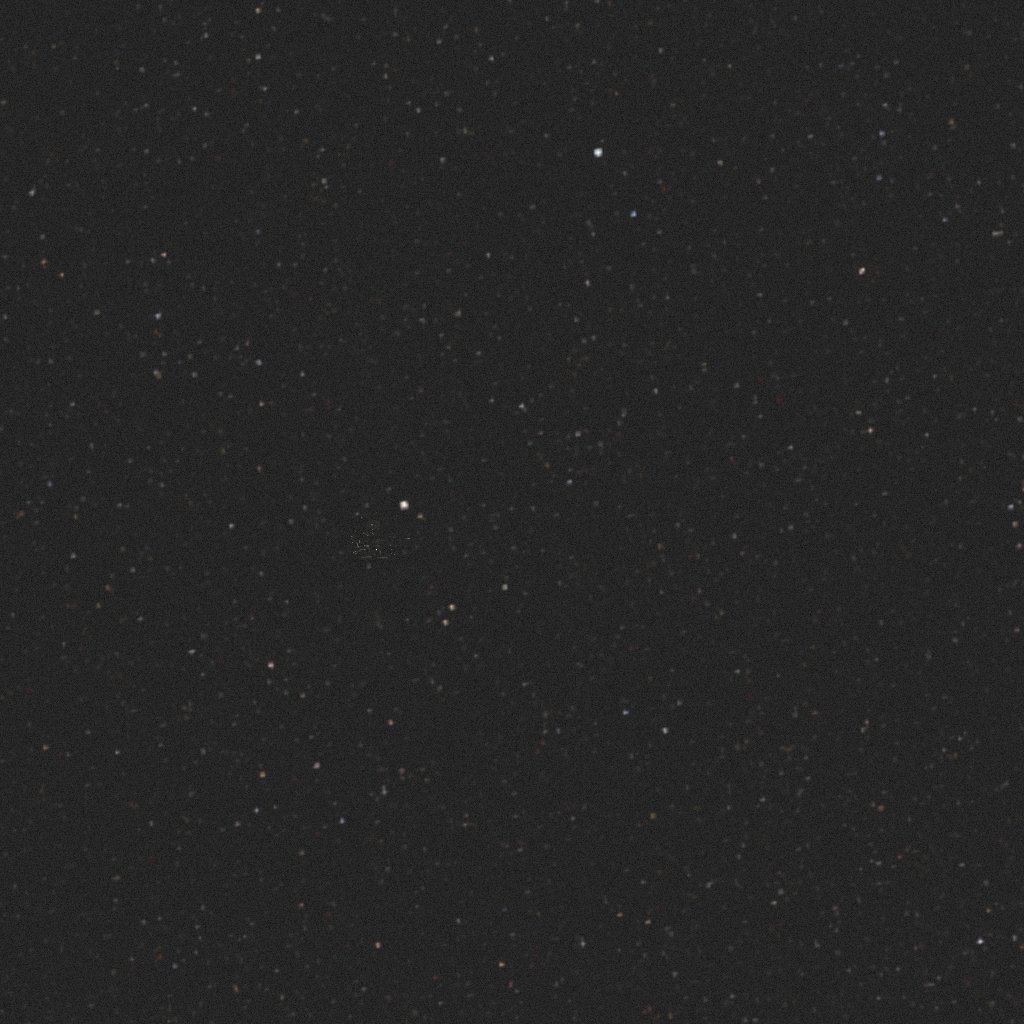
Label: smart_1